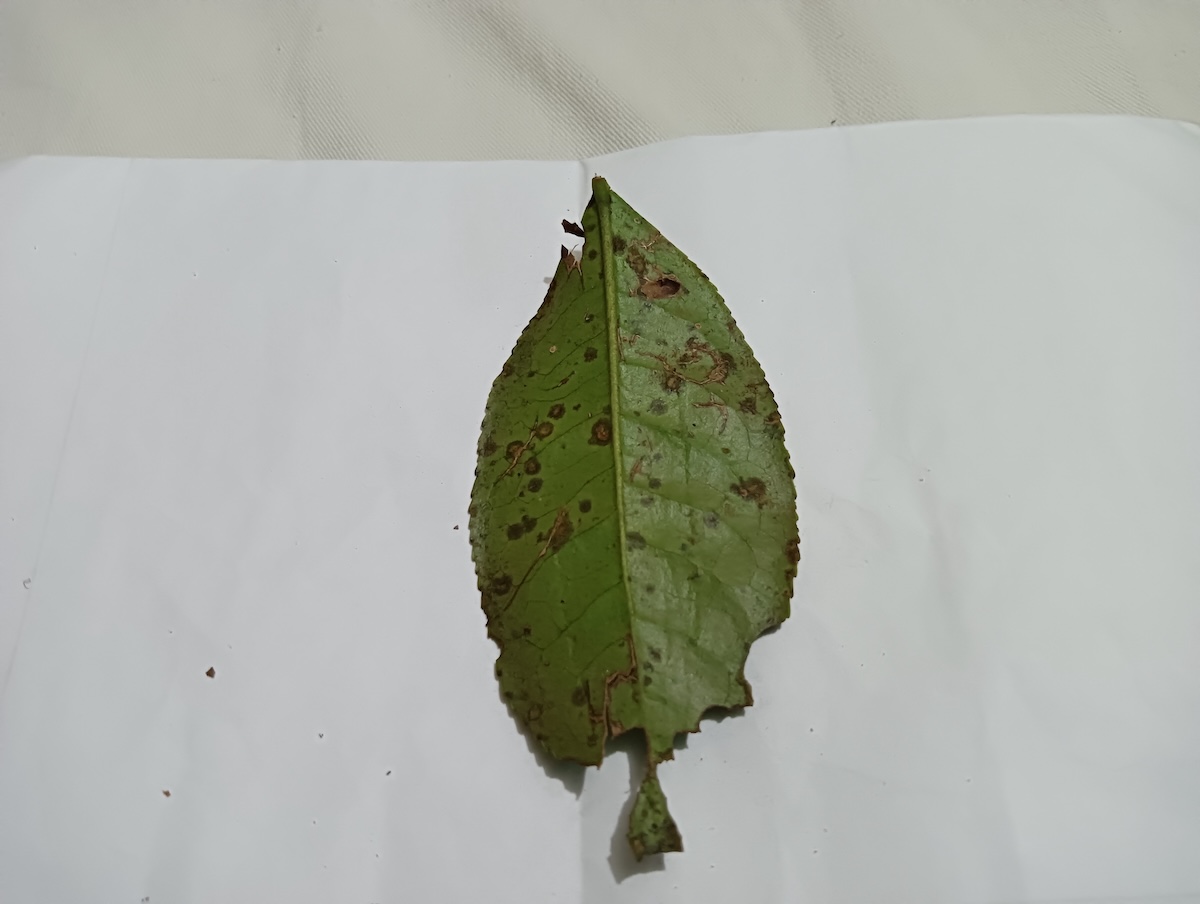
Label: Brown Blight